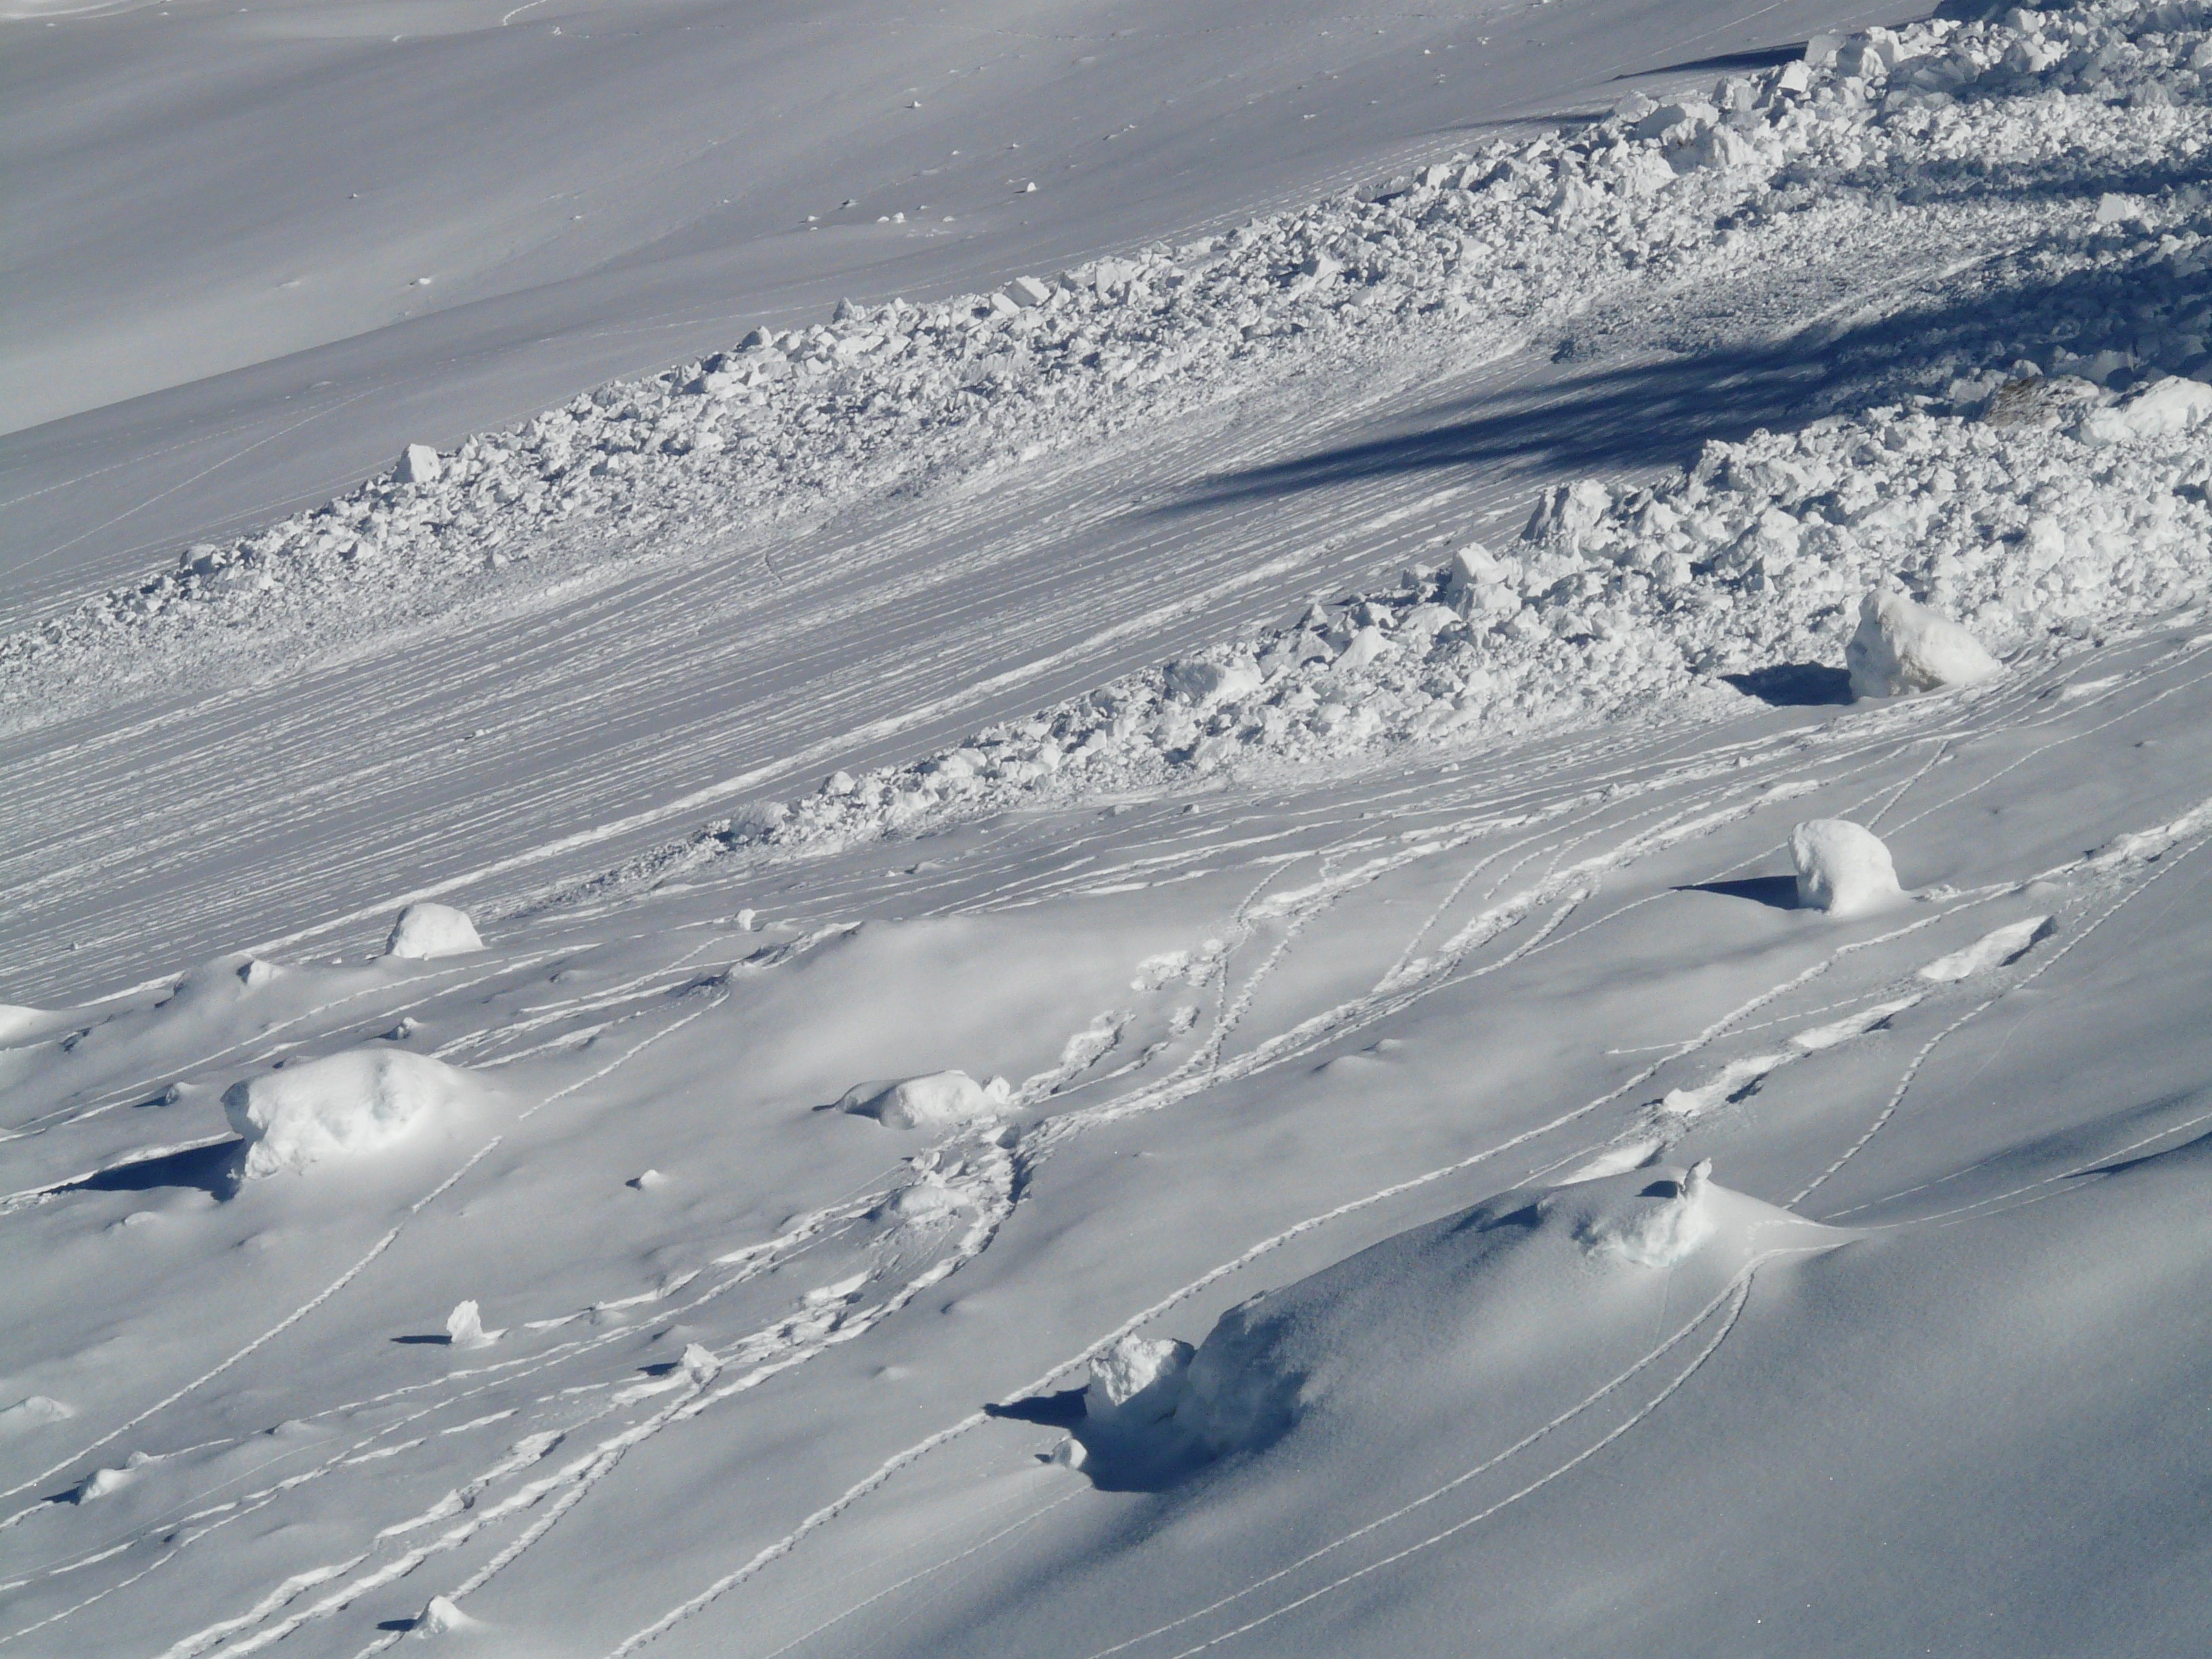
landscape, mountain, snow, winter, mountain range, weather, snowy, arctic, skiing, season, avalanche, ski, wintry, piste, freezing, ski touring, deep snow, arctic ocean, ski mountaineering, ski equipment, atmosphere of earth, geological phenomenon, avalanche cone